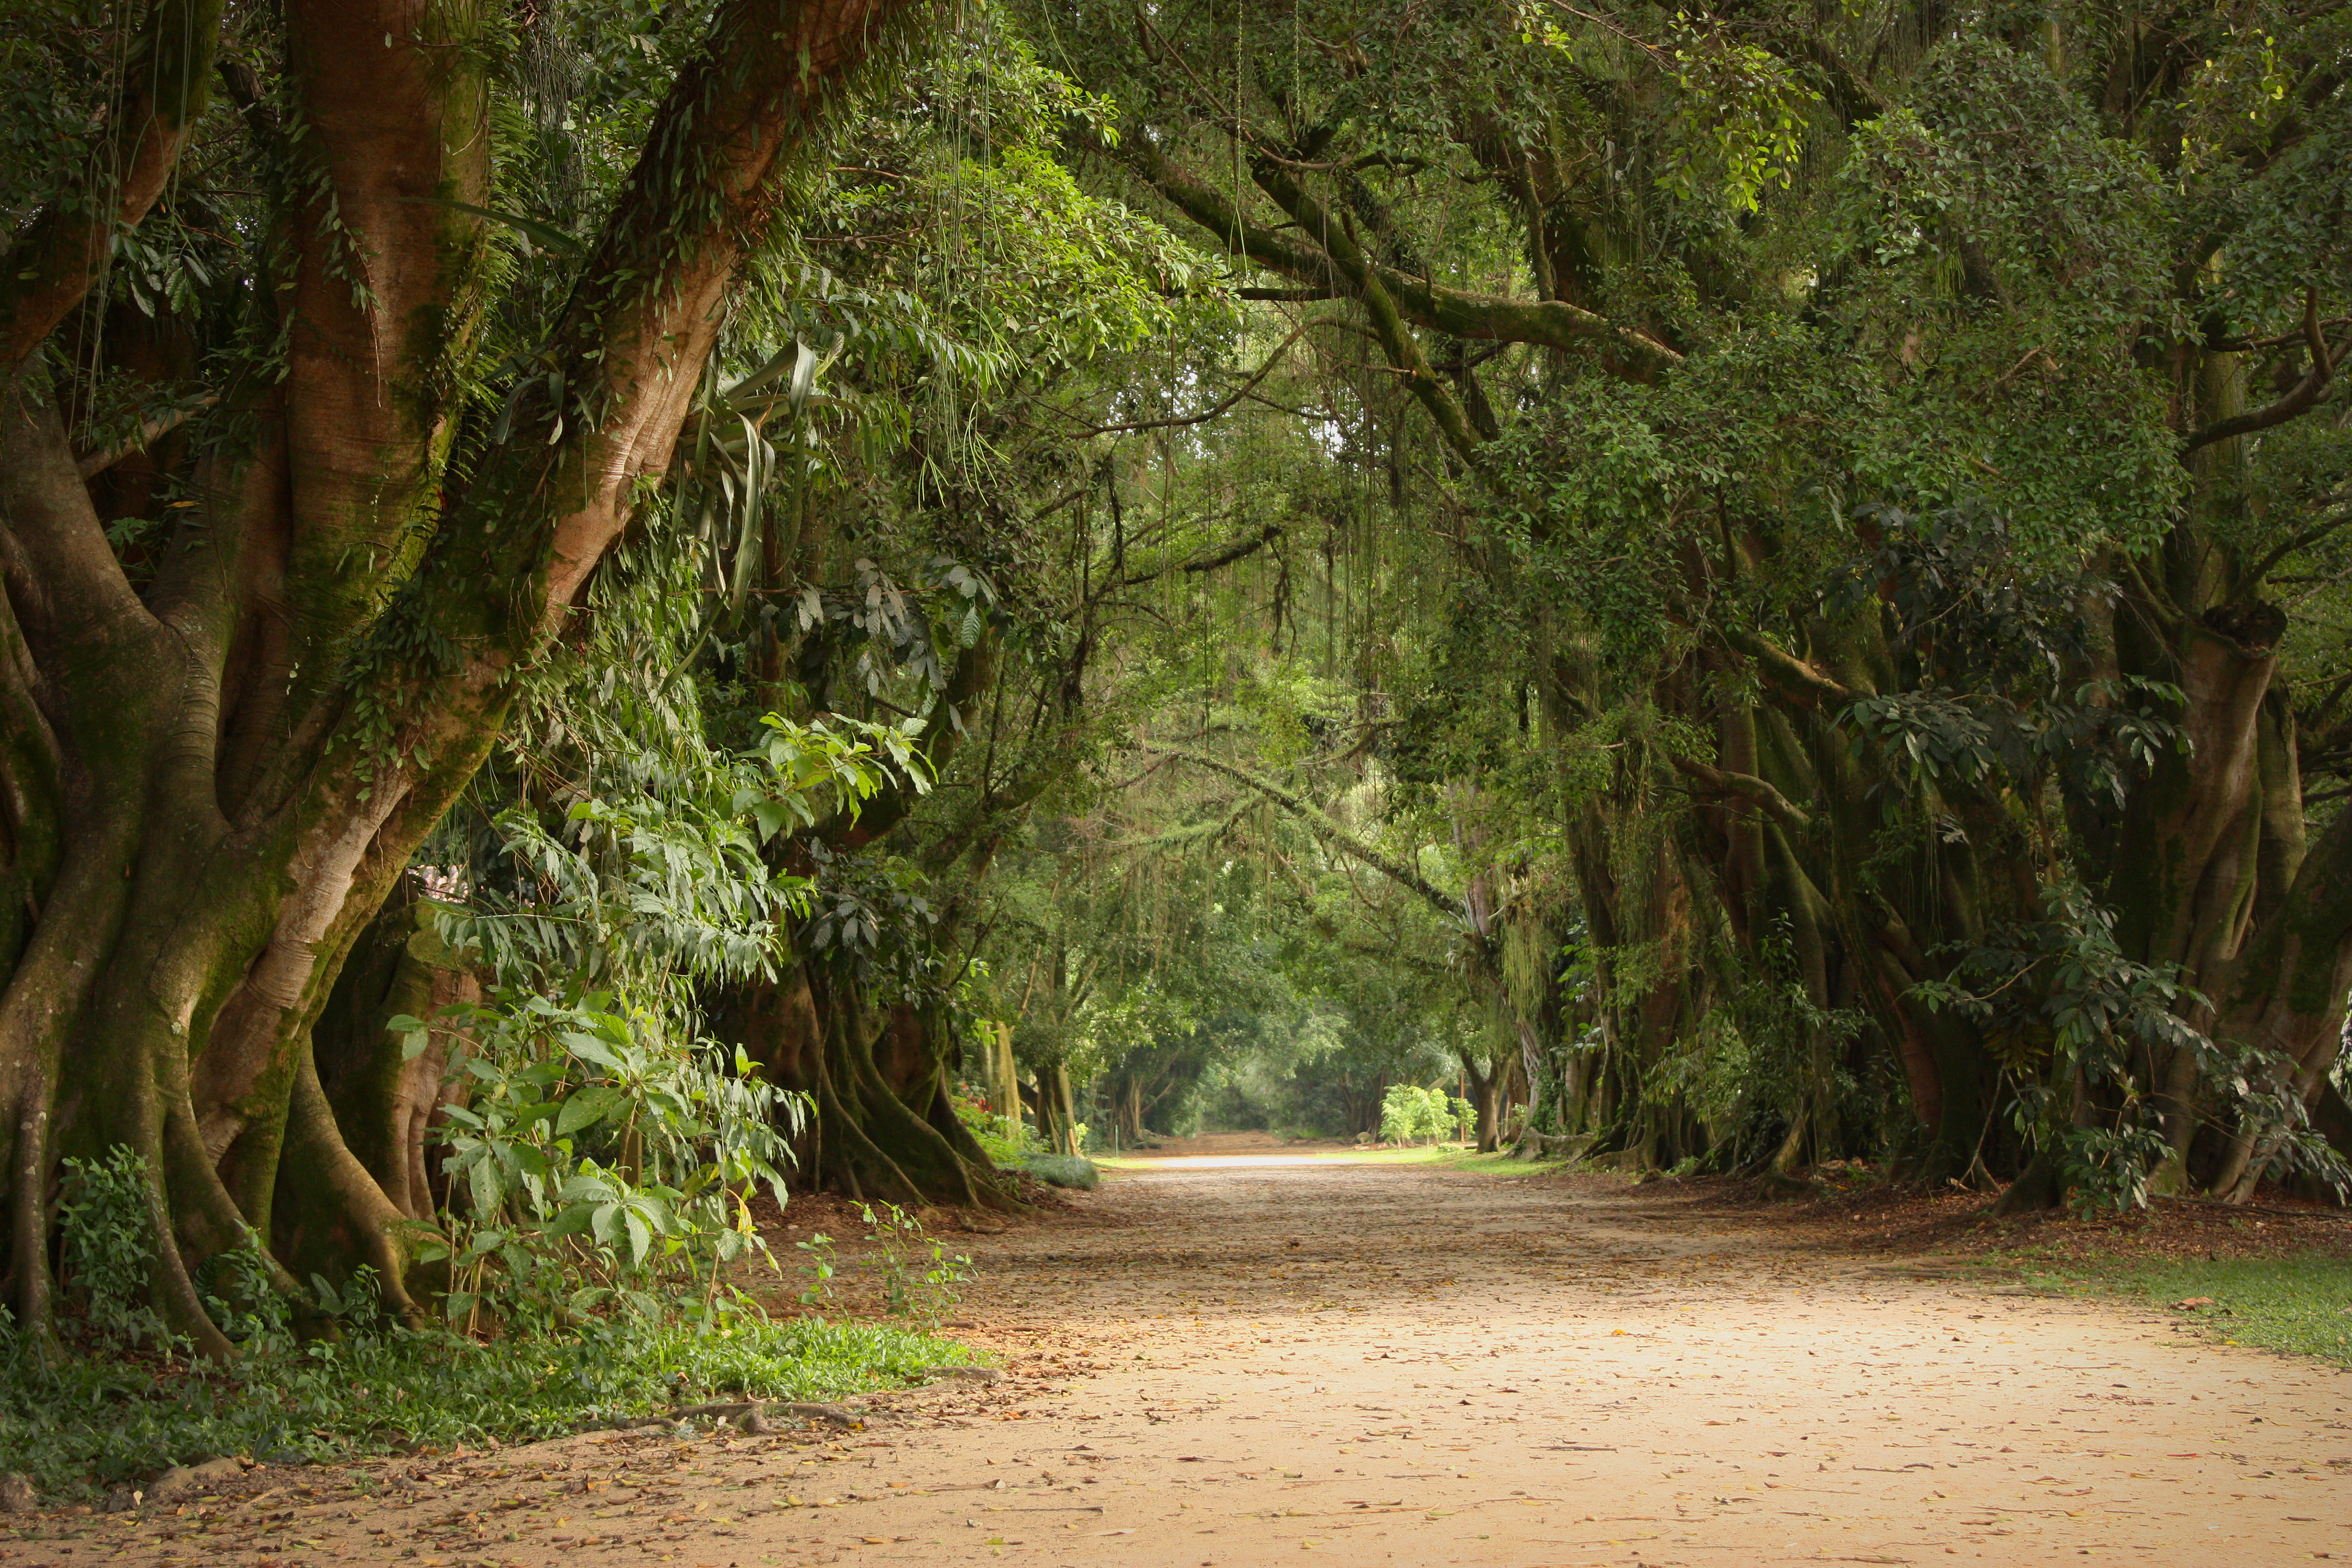
path, forest, trees, plants, jungle, leafs, trunks, branches, trail, plant, wood, natural landscape, tree, terrestrial plant, trunk, sunlight, shade, road surface, woody plant, grass, thoroughfare, deciduous, Tints and shades, road, landscape, woodland, shrub, temperate broadleaf and mixed forest, plantation, dirt road, grove, wildlife, walkway, nature reserve, soil, old growth forest, tropical and subtropical coniferous forests, garden, Northern hardwood forest, valdivian temperate rain forest, leisure, arecales, plant stem, rainforest, tropics, lane, arch, street, autumn